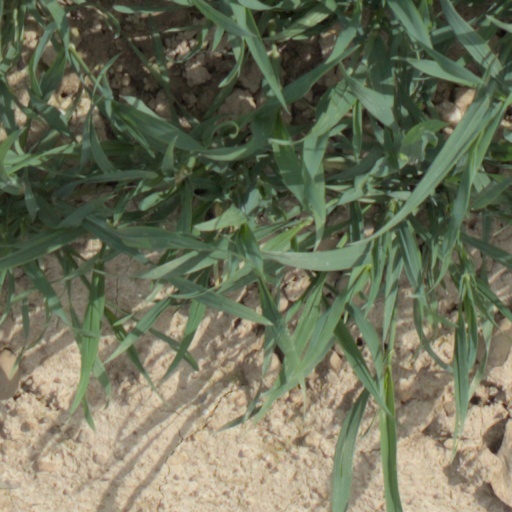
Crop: wheat